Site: saxony
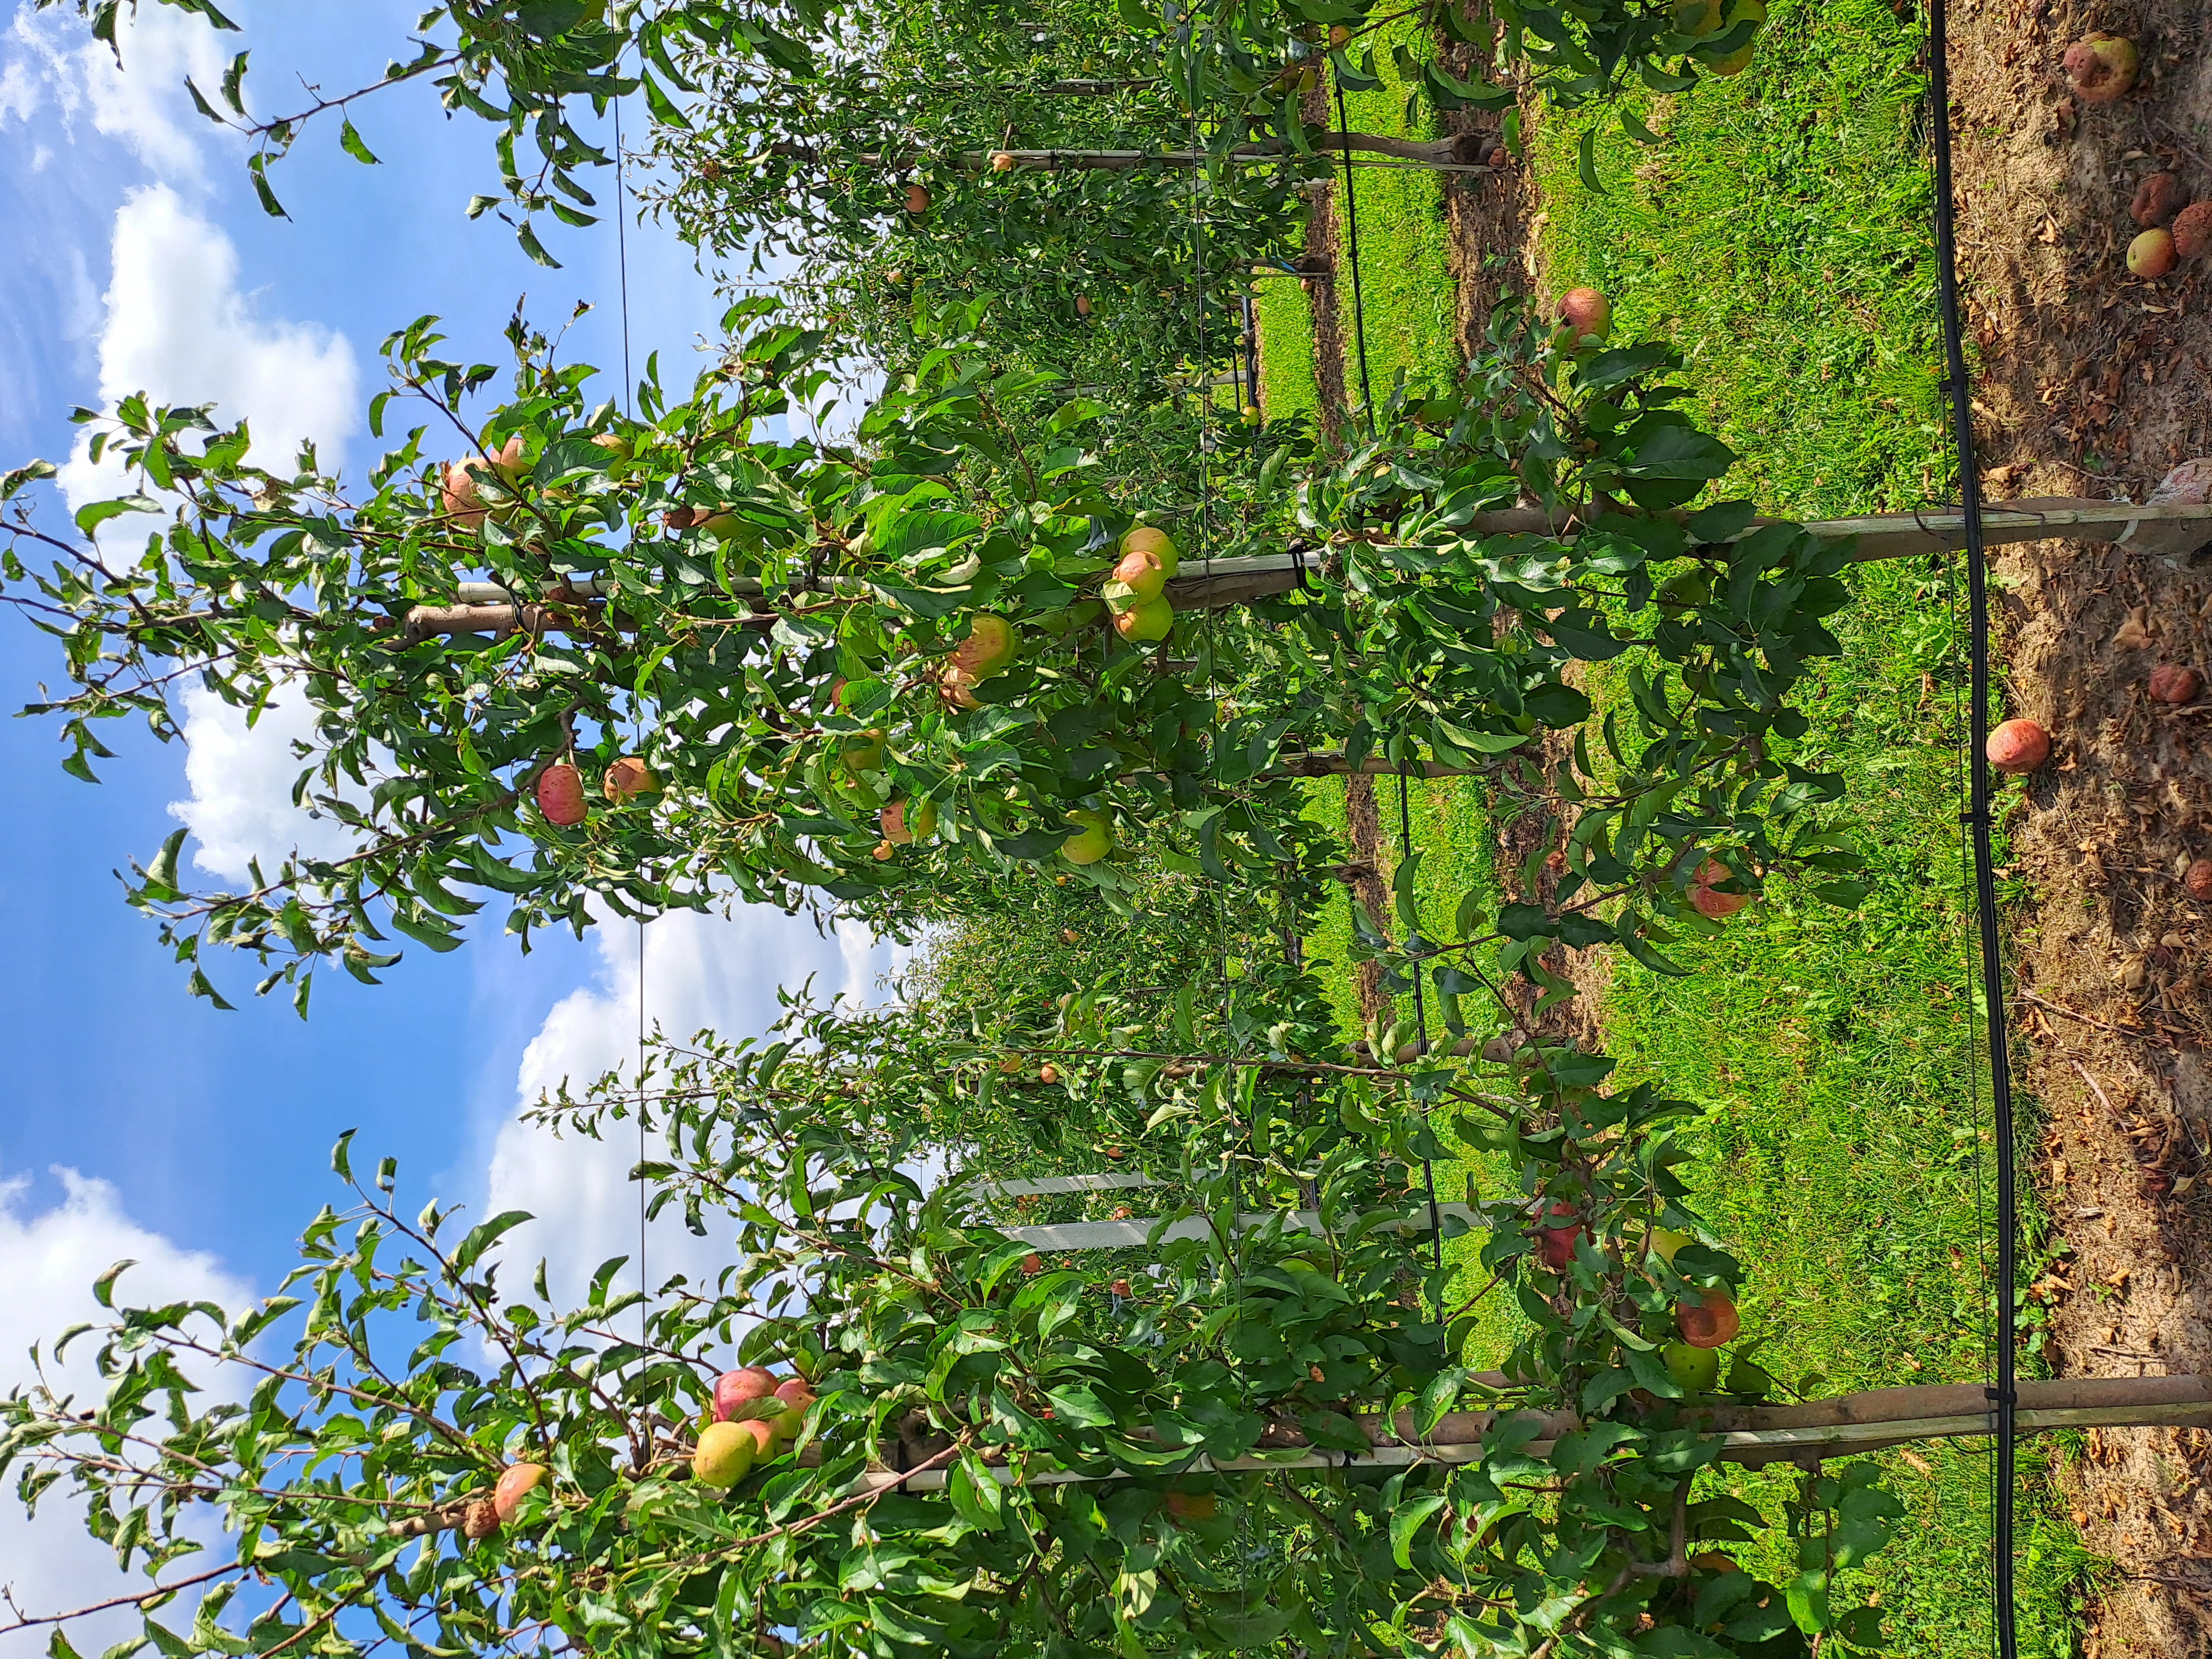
Growth stage (BBCH 85): Maturity of fruit and seed